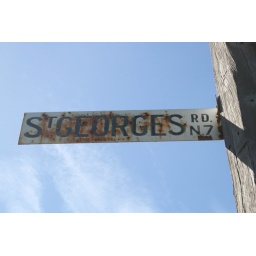
Nice old enamel street sign in Fitzroy..